Daniel Irujo Urra

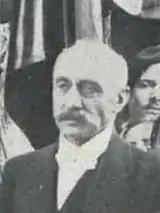
Joaquin Llorens

The young Alejandro María Daniel Irujo and his siblings were brought up in religious ambience. In the mid-1870s he was sent away from Estella, then a Carlist capital, to the Bétharram college near Pau. Prior to 1876 he moved to the Jesuit Orduña establishment, where he met the likes of Sabino Arana and Juan Olazábal. In 1878 he commenced law studies in Valladolid, graduating in derecho civíl y canónico in 1882. Evading military service, in 1883 he settled in Pamplona. Employed by the law office of his brother-in-law, he set up his own office following a move back to Estella in 1885. In 1890 Daniel married Aniana Ollo Elordi (1866–1950), Estella-born daughter of a local pharmacist and concejal. The couple had 10 children, born between 1891 and 1910. Most were engaged in Basque nationalist politics. The best known, Manuel, was minister in the Republican government during the Civil War. Also other sons held posts in Basque Republican administration, two of them – and - known for their contribution to the Basque culture during exile years in Southern America. Some lived long enough to return to Spain following the death of Franco.